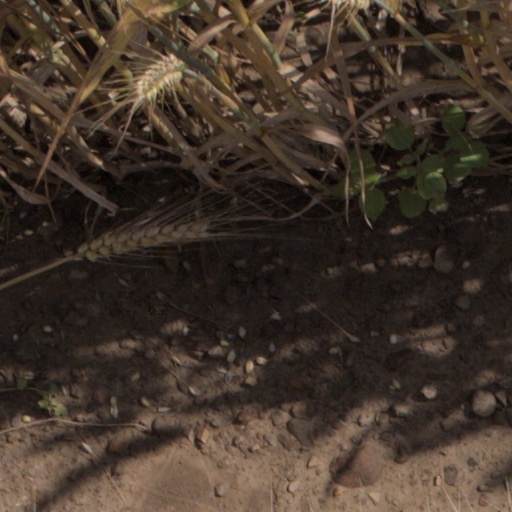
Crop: wheat